Japan Post

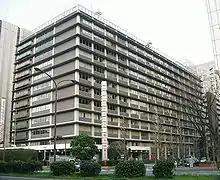
Japan Post Office head office building

Japan Post ran the world's largest postal savings system and is often said to be the largest holder of personal savings in the world: with ¥224 trillion ($2.1 trillion) of household assets in its "yū-cho" savings accounts, and ¥126 trillion ($1.2 trillion) of household assets in its "kampo" life insurance services; its holdings account for 25 percent of household assets in Japan. Japan Post also holds about ¥140 trillion (one fifth) of the Japanese national debt in the form of government bonds.